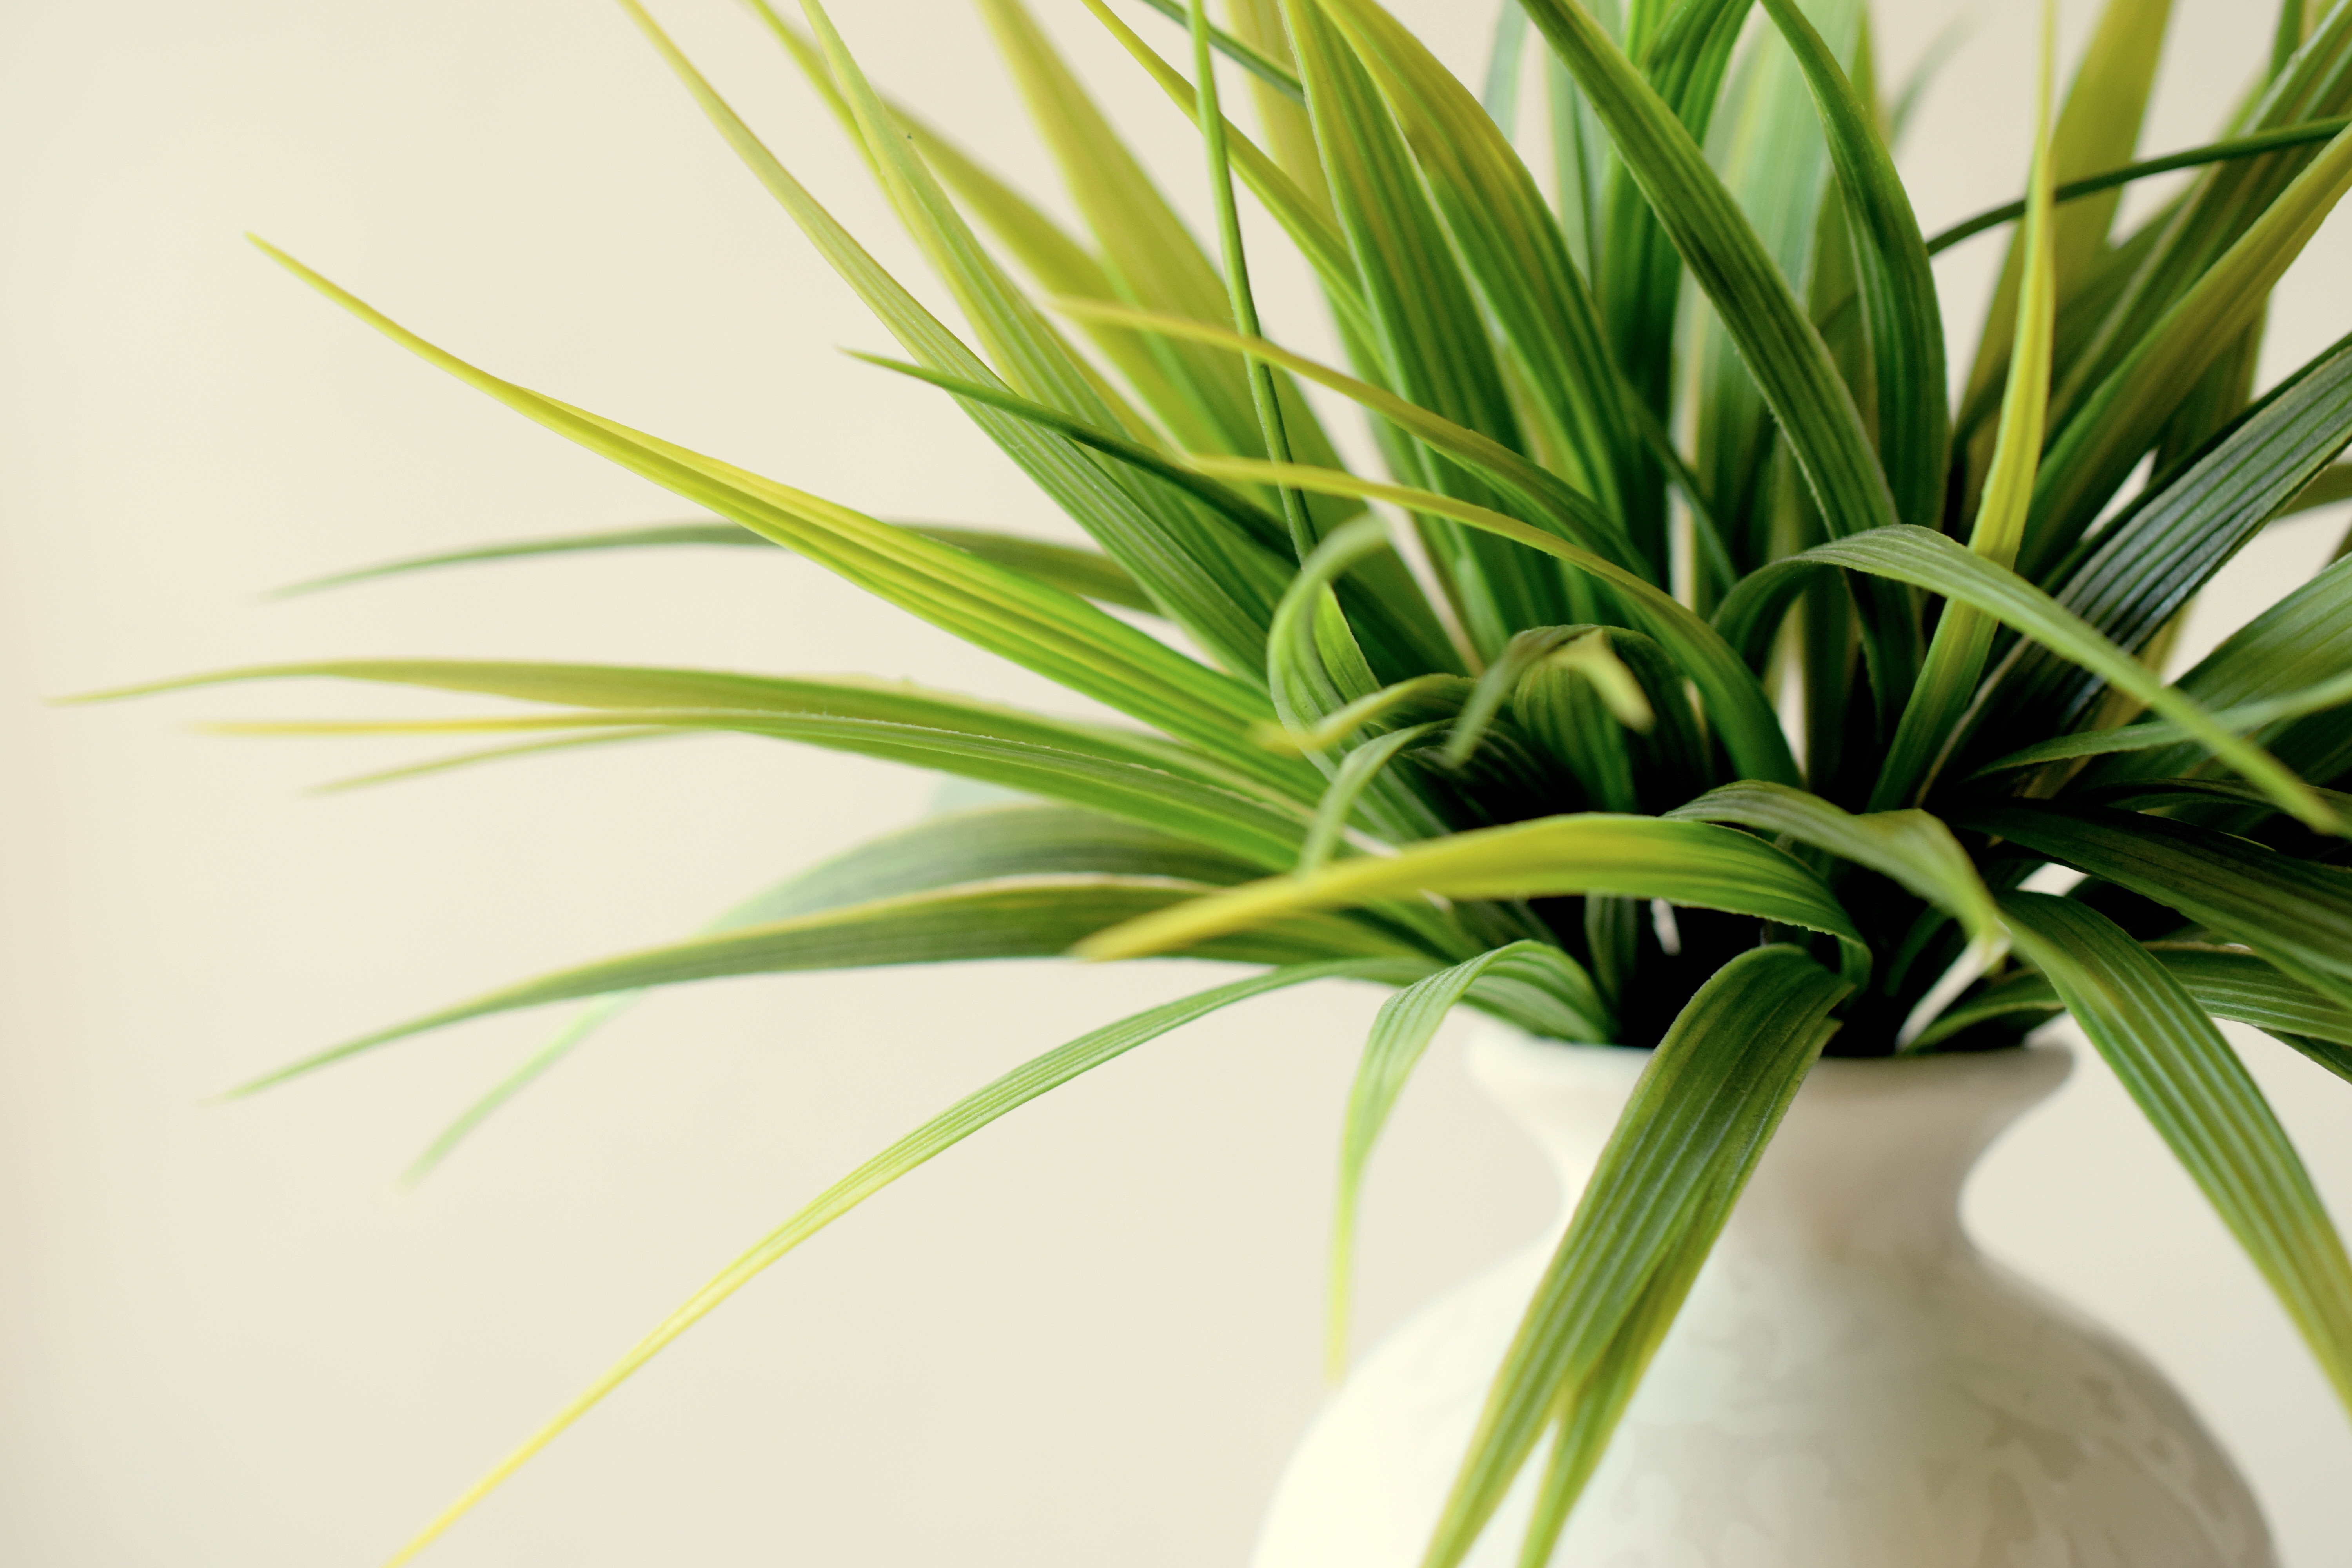
grass, plant, flower, vase, food, green, herb, produce, natural, indoor, fresh, botany, flora, potted, living, gardening, decorative, flowerpot, floristry, cultivate, flowering plant, grass family, plant stem, land plant, arecales, palm family, groeth